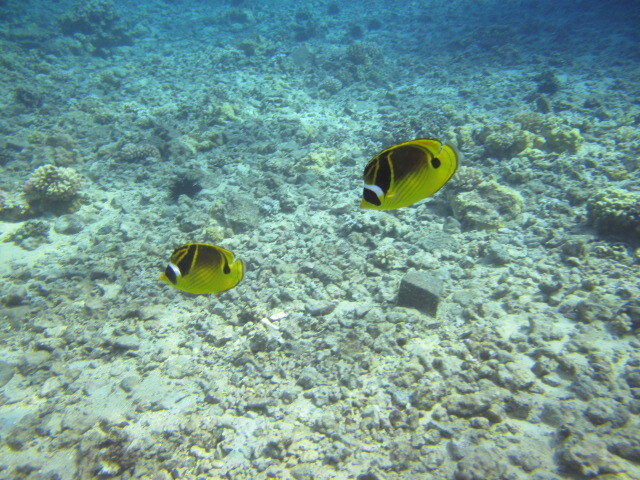
Chaetodon lunula (Raccoon Butterflyfish)